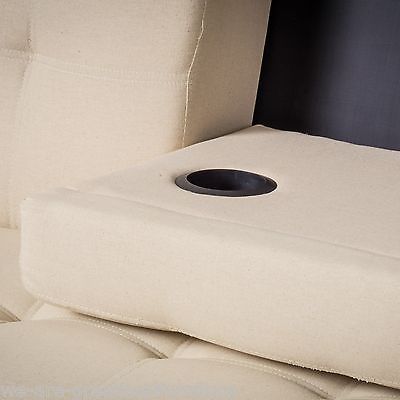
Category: sofa